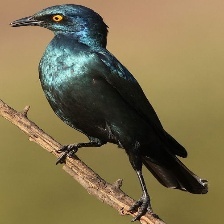
Species: CAPE GLOSSY STARLING
Scientific name: LAMPROTORNIS NITENS